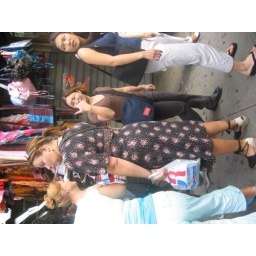
girls in the street